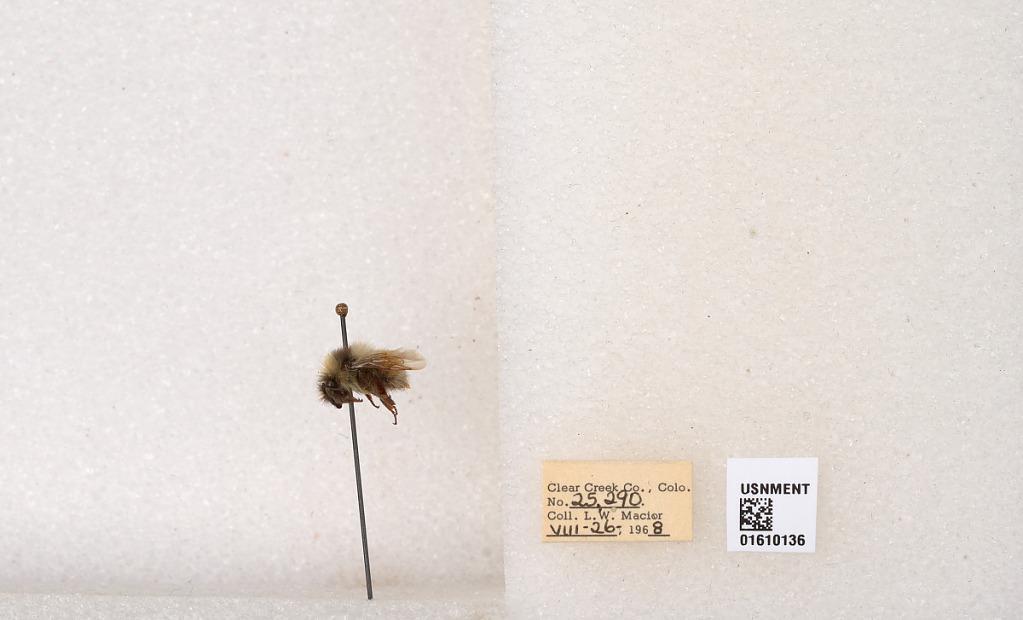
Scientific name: Bombus (Pyrobombus) sylvicola Kirby
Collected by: L. Macior
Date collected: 1968-8-26
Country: United States
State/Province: Colorado
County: Clear Creek
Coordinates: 39.6891, -105.644